Rocket Knight Adventures

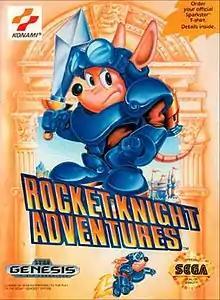
North American Genesis box art

is a platform game developed and published by Konami for the Sega Genesis. The game involves Sparkster, a possum knight who wields a rocket pack and sword that can emit energy projectiles as he attempts to stop the Devotindos Empire, an evil empire that attempts to break the seal of a powerful starship.